Well dock

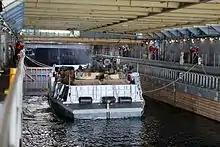

The structure on the modern naval amphibious ships does not exactly fit the traditional "well deck" definition of a weather, or open deck, that is lower than adjacent decks, surrounded by bulkheads that would, lacking proper drainage, form a catchment for water; however, the structure has its origins in such an exaggerated deep deck on World War II-era tank landing craft (TLC) the British forces were considering. On July 19, 1941, Major R. E. Holloway, Royal Engineers, forwarded a design from a 1924 patent by Otto Popper of the Danube International Commission concerning a barge transporter for Danube barges. That evolved into the British TLC-C that would become the Dock Landing Ship (LSD) that had an open, very deep and special-purpose well deck open to the elements and thus technically a "well deck" in the traditional definition.